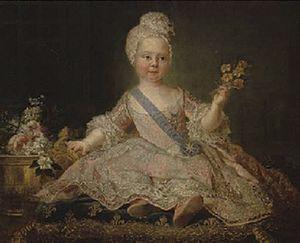
Louis-Joseph-Xavier François, né le 13 septembre 1751 à Versailles, mort le 22 mars 1761, était un prince de sang royal français de la dynastie des Bourbons.